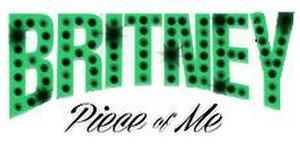
Britney: Piece of Me est un spectacle en résidence de la chanteuse Britney Spears, interprété au casino Planet Hollywood à Las Vegas. La résidence, commencée en décembre 2013, devait se terminer fin 2016. À la date du 27 février 2016, Britney: Piece of Me aurait rapporté plus de 100 millions de dollars des seules ventes de tickets. En mars 2015, une extension du spectacle jusqu'en 2017 est envisagée, puis confirmée en septembre 2015.